Clara Barton School (Philadelphia)

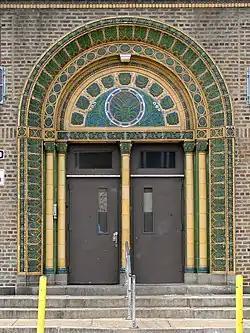
Clara Barton School entrance, September 2010

Clara Barton School is a historic school building located in the Feltonville neighborhood of Philadelphia. It was designed by Irwin T. Catharine and built in 1924–1925. It is a three-story, eight-bay, yellow brick building in the Art Deco-style. It features an entrance with decorative terra cotta panels and a terra cotta cornice. It was named for American Red Cross founder Clara Barton (1821-1912).